Diospyros kaki

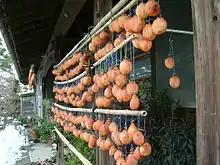
Persimmons being hung from the eaves of a house to dry in Gifu Prefecture, Japan

"Kaki" are grown worldwide, with 90 percent of the total in China, Japan and Korea. In East Asia the main harvest time for "kaki" is in the months of October and November. The trees lose their leaves by harvest time. Occasionally, the brightly colored fruit is left unharvested on the tree as a decorative effect.